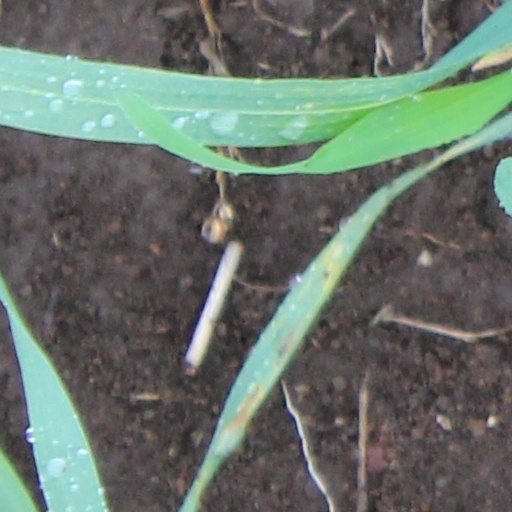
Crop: wheat